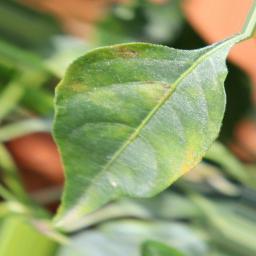
Label: healthy